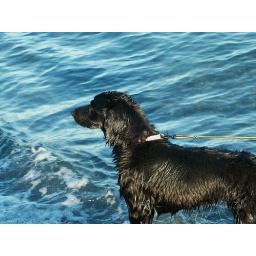
out walking with a friend and her dog near the breakwater on dallas road